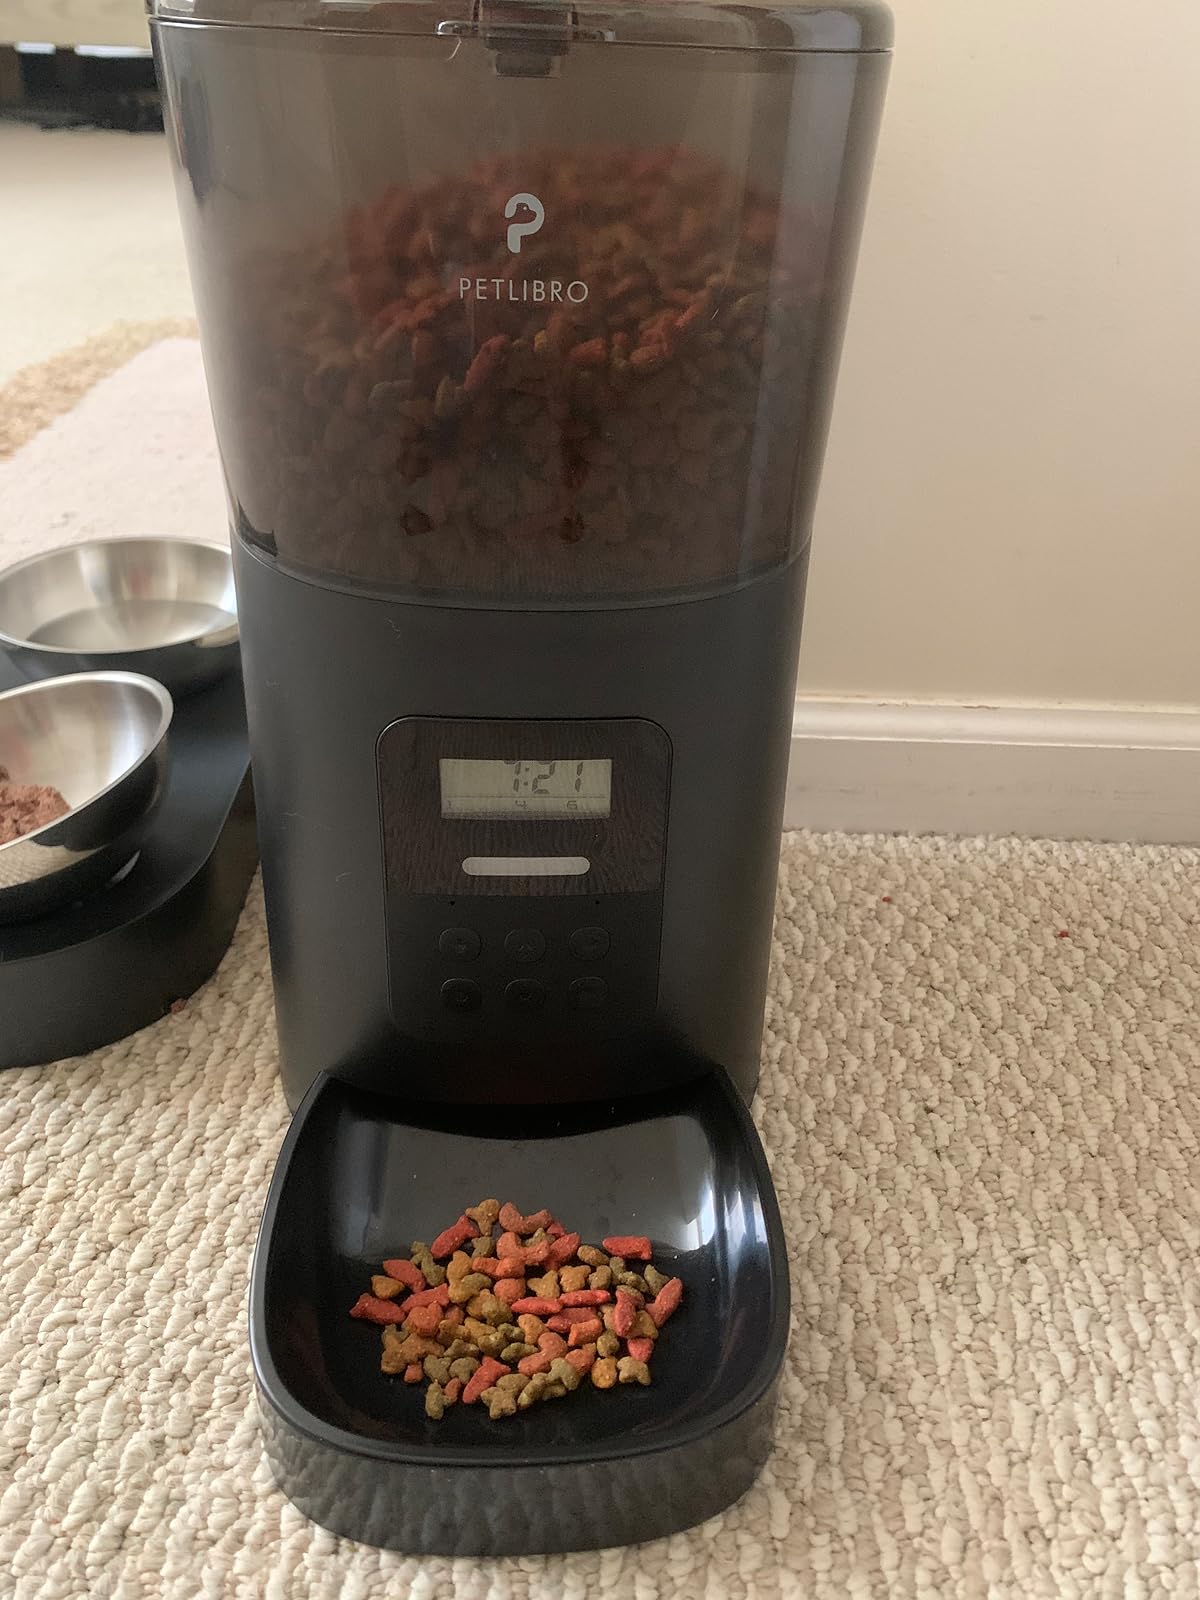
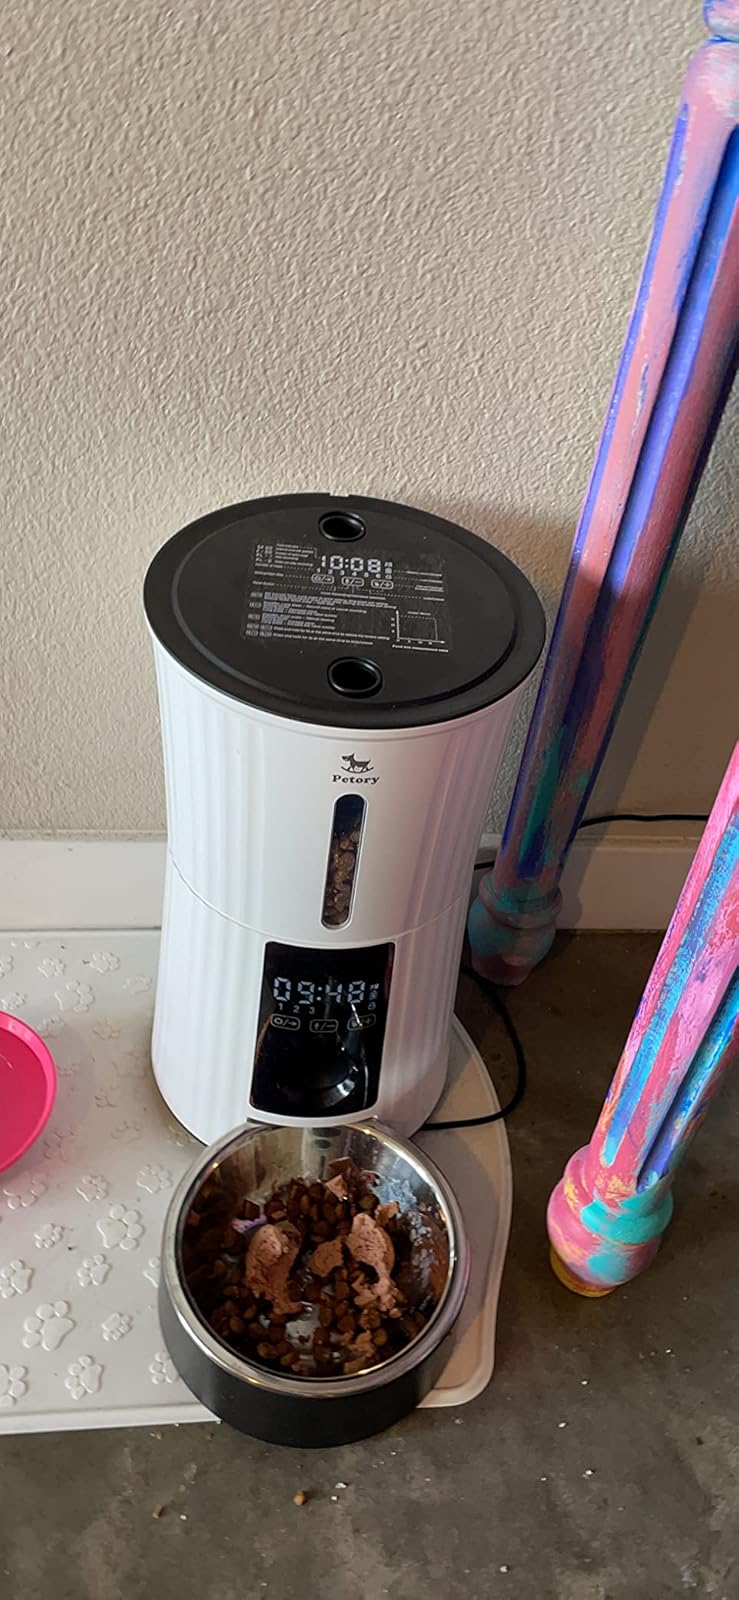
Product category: items_feeder
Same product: no